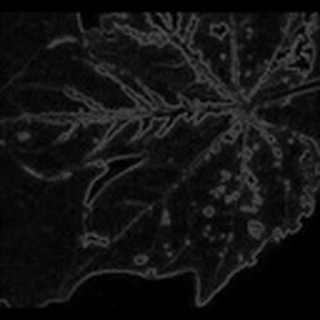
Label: cotton_bacterial_blight